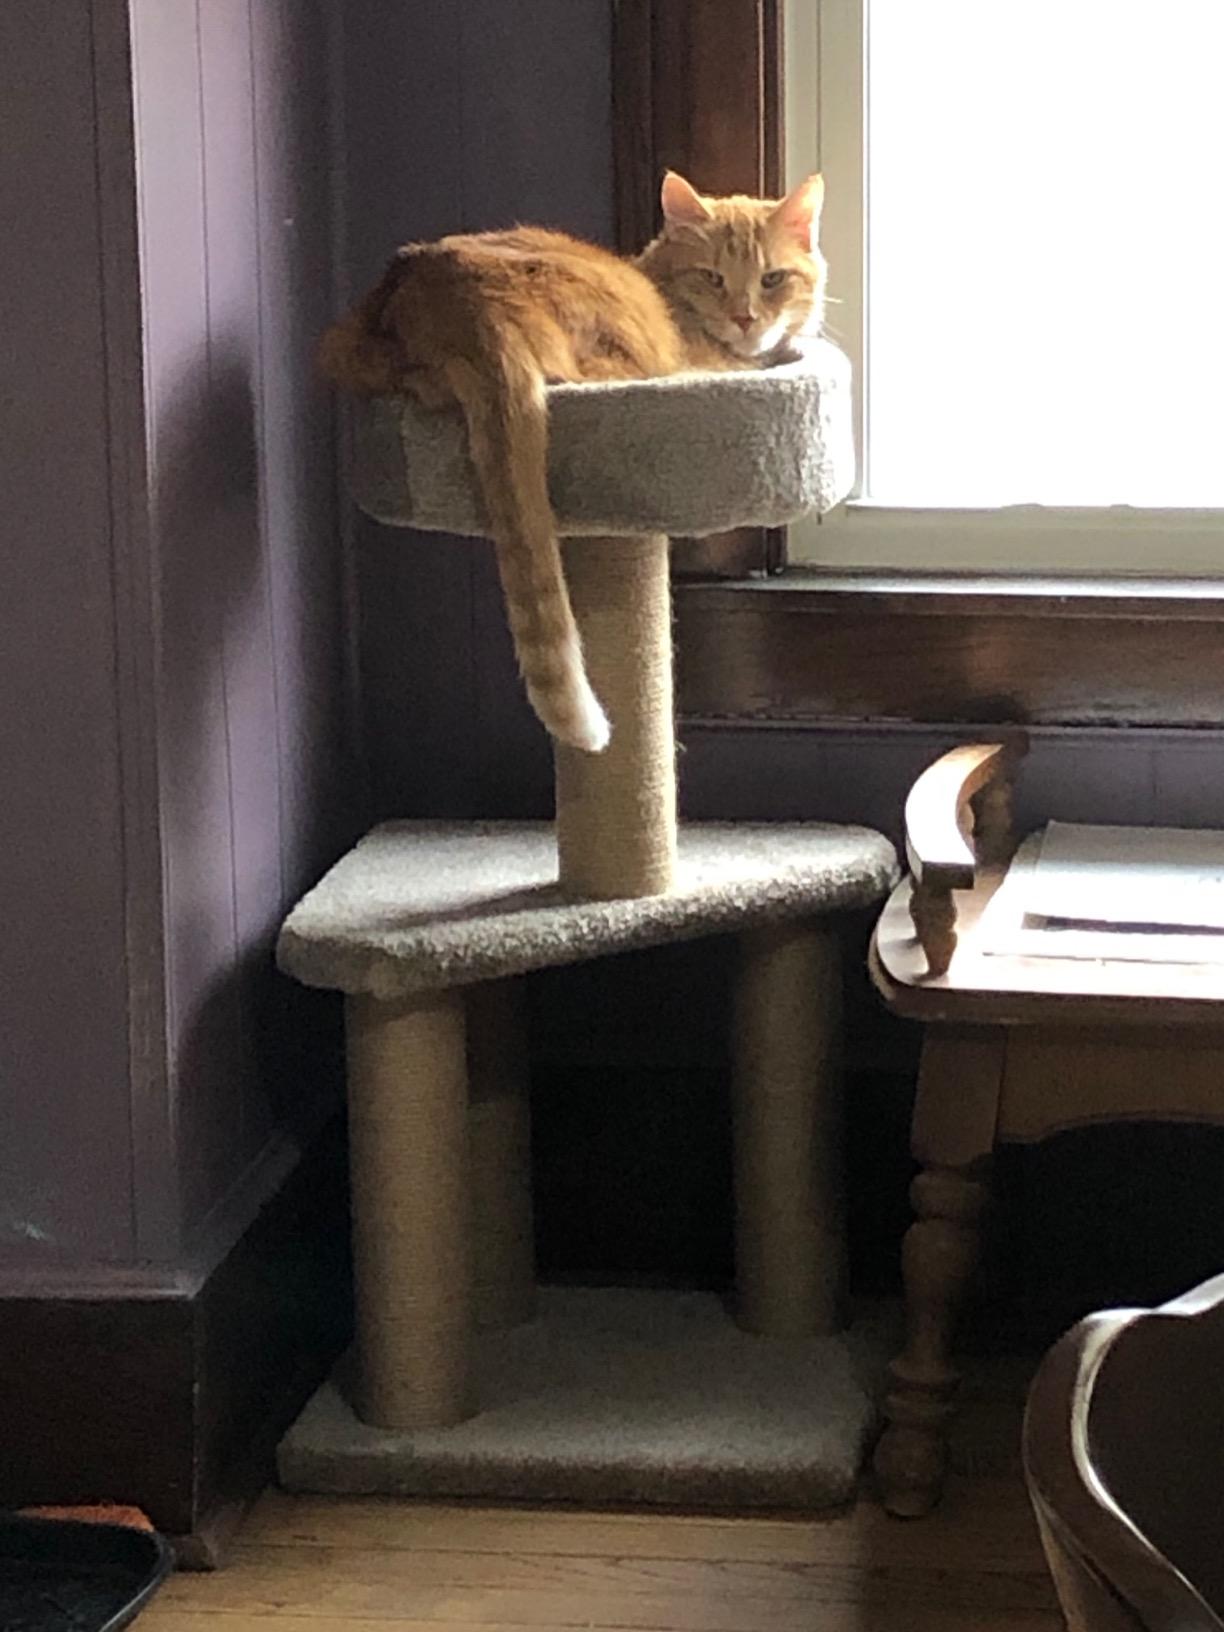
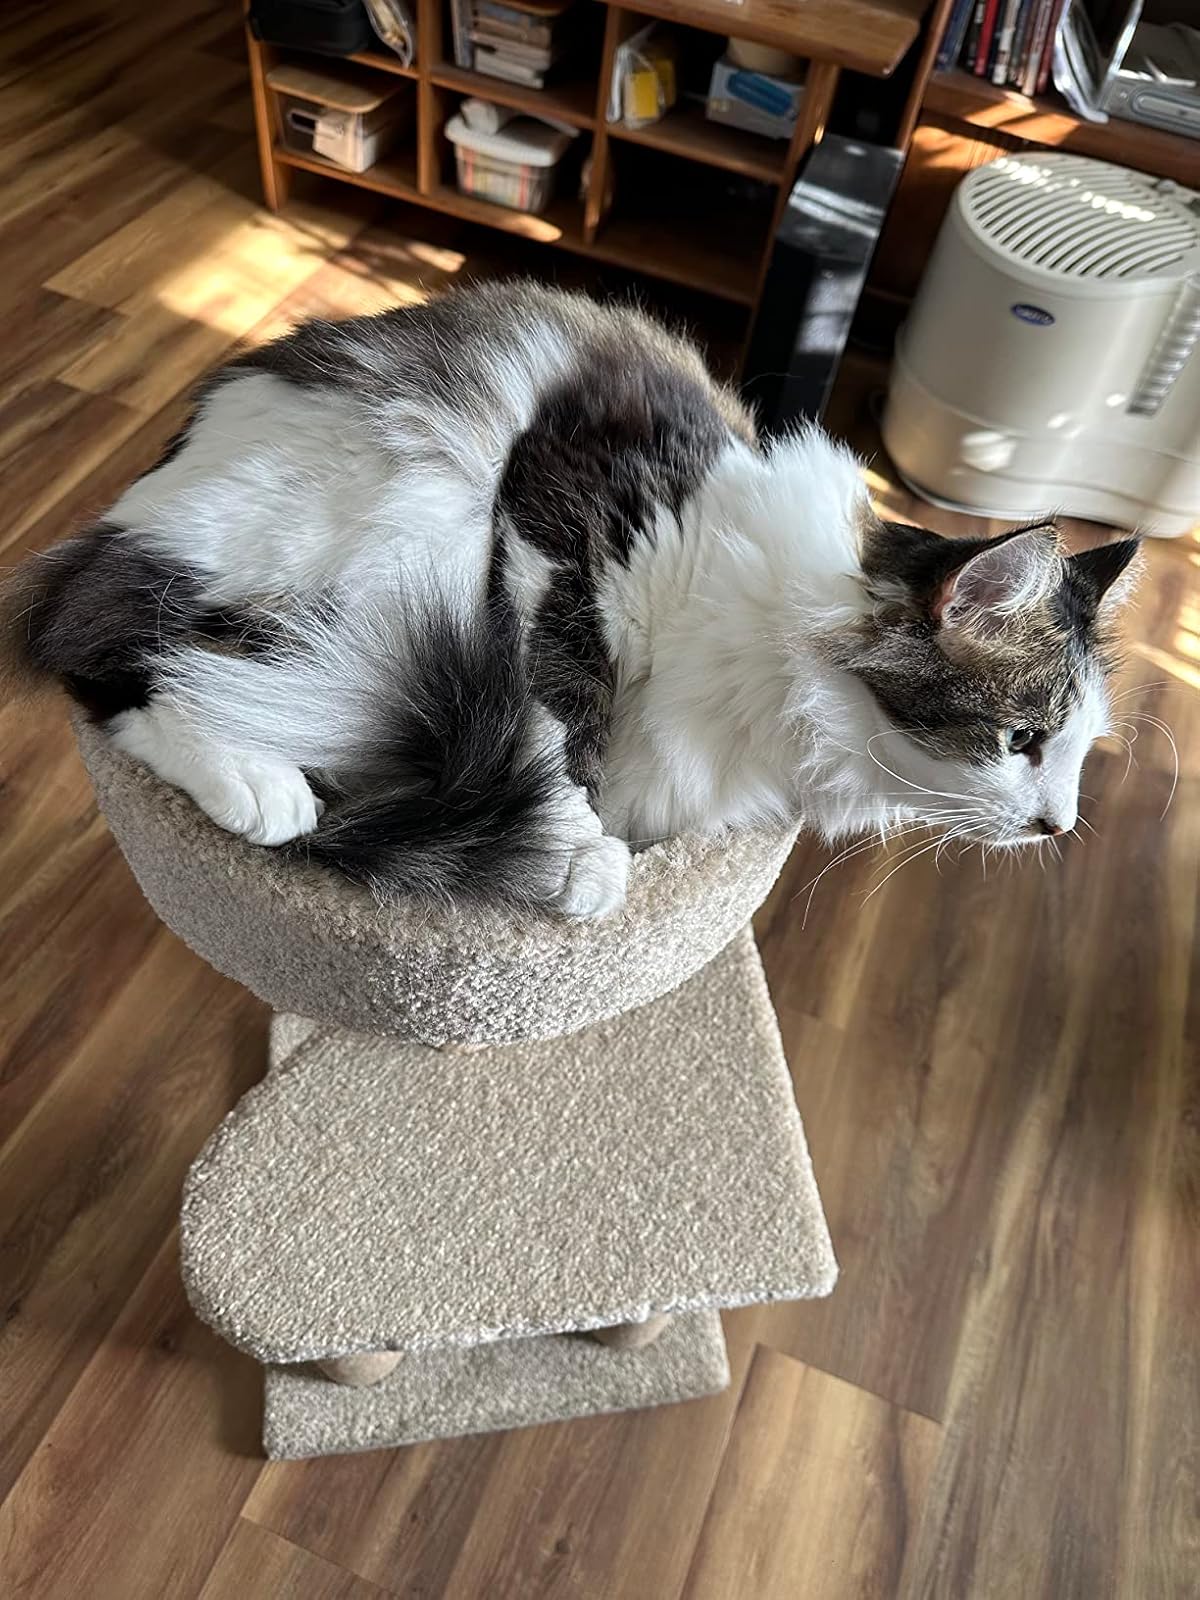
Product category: items_cat tree
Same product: yes